Fast fashion in China

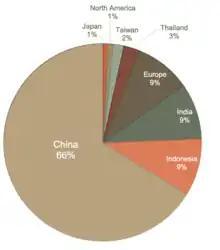
Viscose production in 2015.

The wood pulp that viscose is made out of also raises high concerns for the environmental committee, as dissolving this material wastes 70% of a tree. This production has been linked to deforestation, specifically in the Indonesia rainforests.